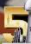
Number: 5